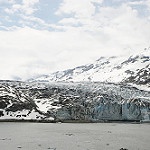
Label: glacier